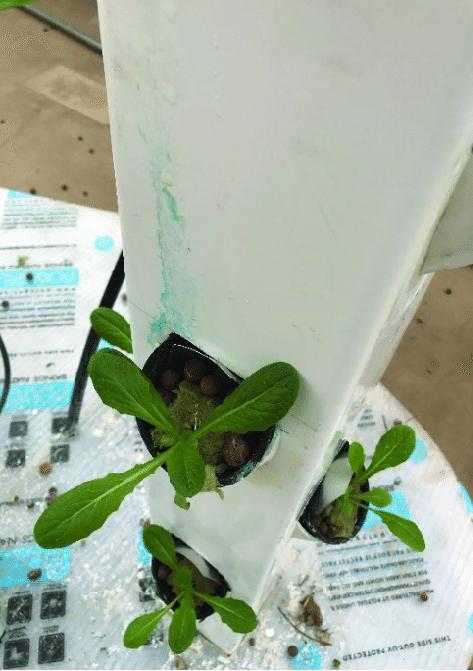
Mimea yenye rangi ya kijani iliyopandwa kwenye mashimo ndani ya bomba jeupe. Mfumo huu wa haidroponi hutumia maji yaliyochanganywa na madini muhimu kwa ajili ya kusaidia mimea kukua.